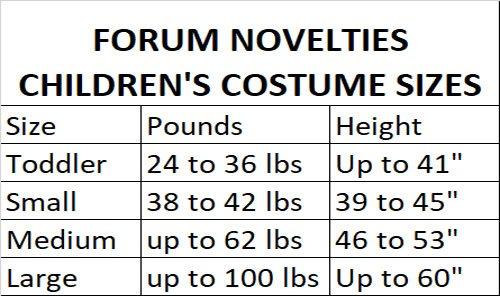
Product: Forum Novelties Fairy Tale Favorites Princess of The Tower Costume Dress, Child Small
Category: Toys & Games | Dress Up & Pretend Play | Costumes
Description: Lovely dress for Rapunzel, Snow White, Cinderella, or any princess costume.
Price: $17.87
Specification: ProductDimensions:18x12x4inches|ItemWeight:11.2ounces|ShippingWeight:11.2ounces(Viewshippingratesandpolicies)|DomesticShipping:ItemcanbeshippedwithinU.S.|InternationalShipping:ThisitemcanbeshippedtoselectcountriesoutsideoftheU.S.LearnMore|ASIN:B00BFW8XL0|Itemmodelnumber:71394|Manufacturerrecommendedage:36months-5years